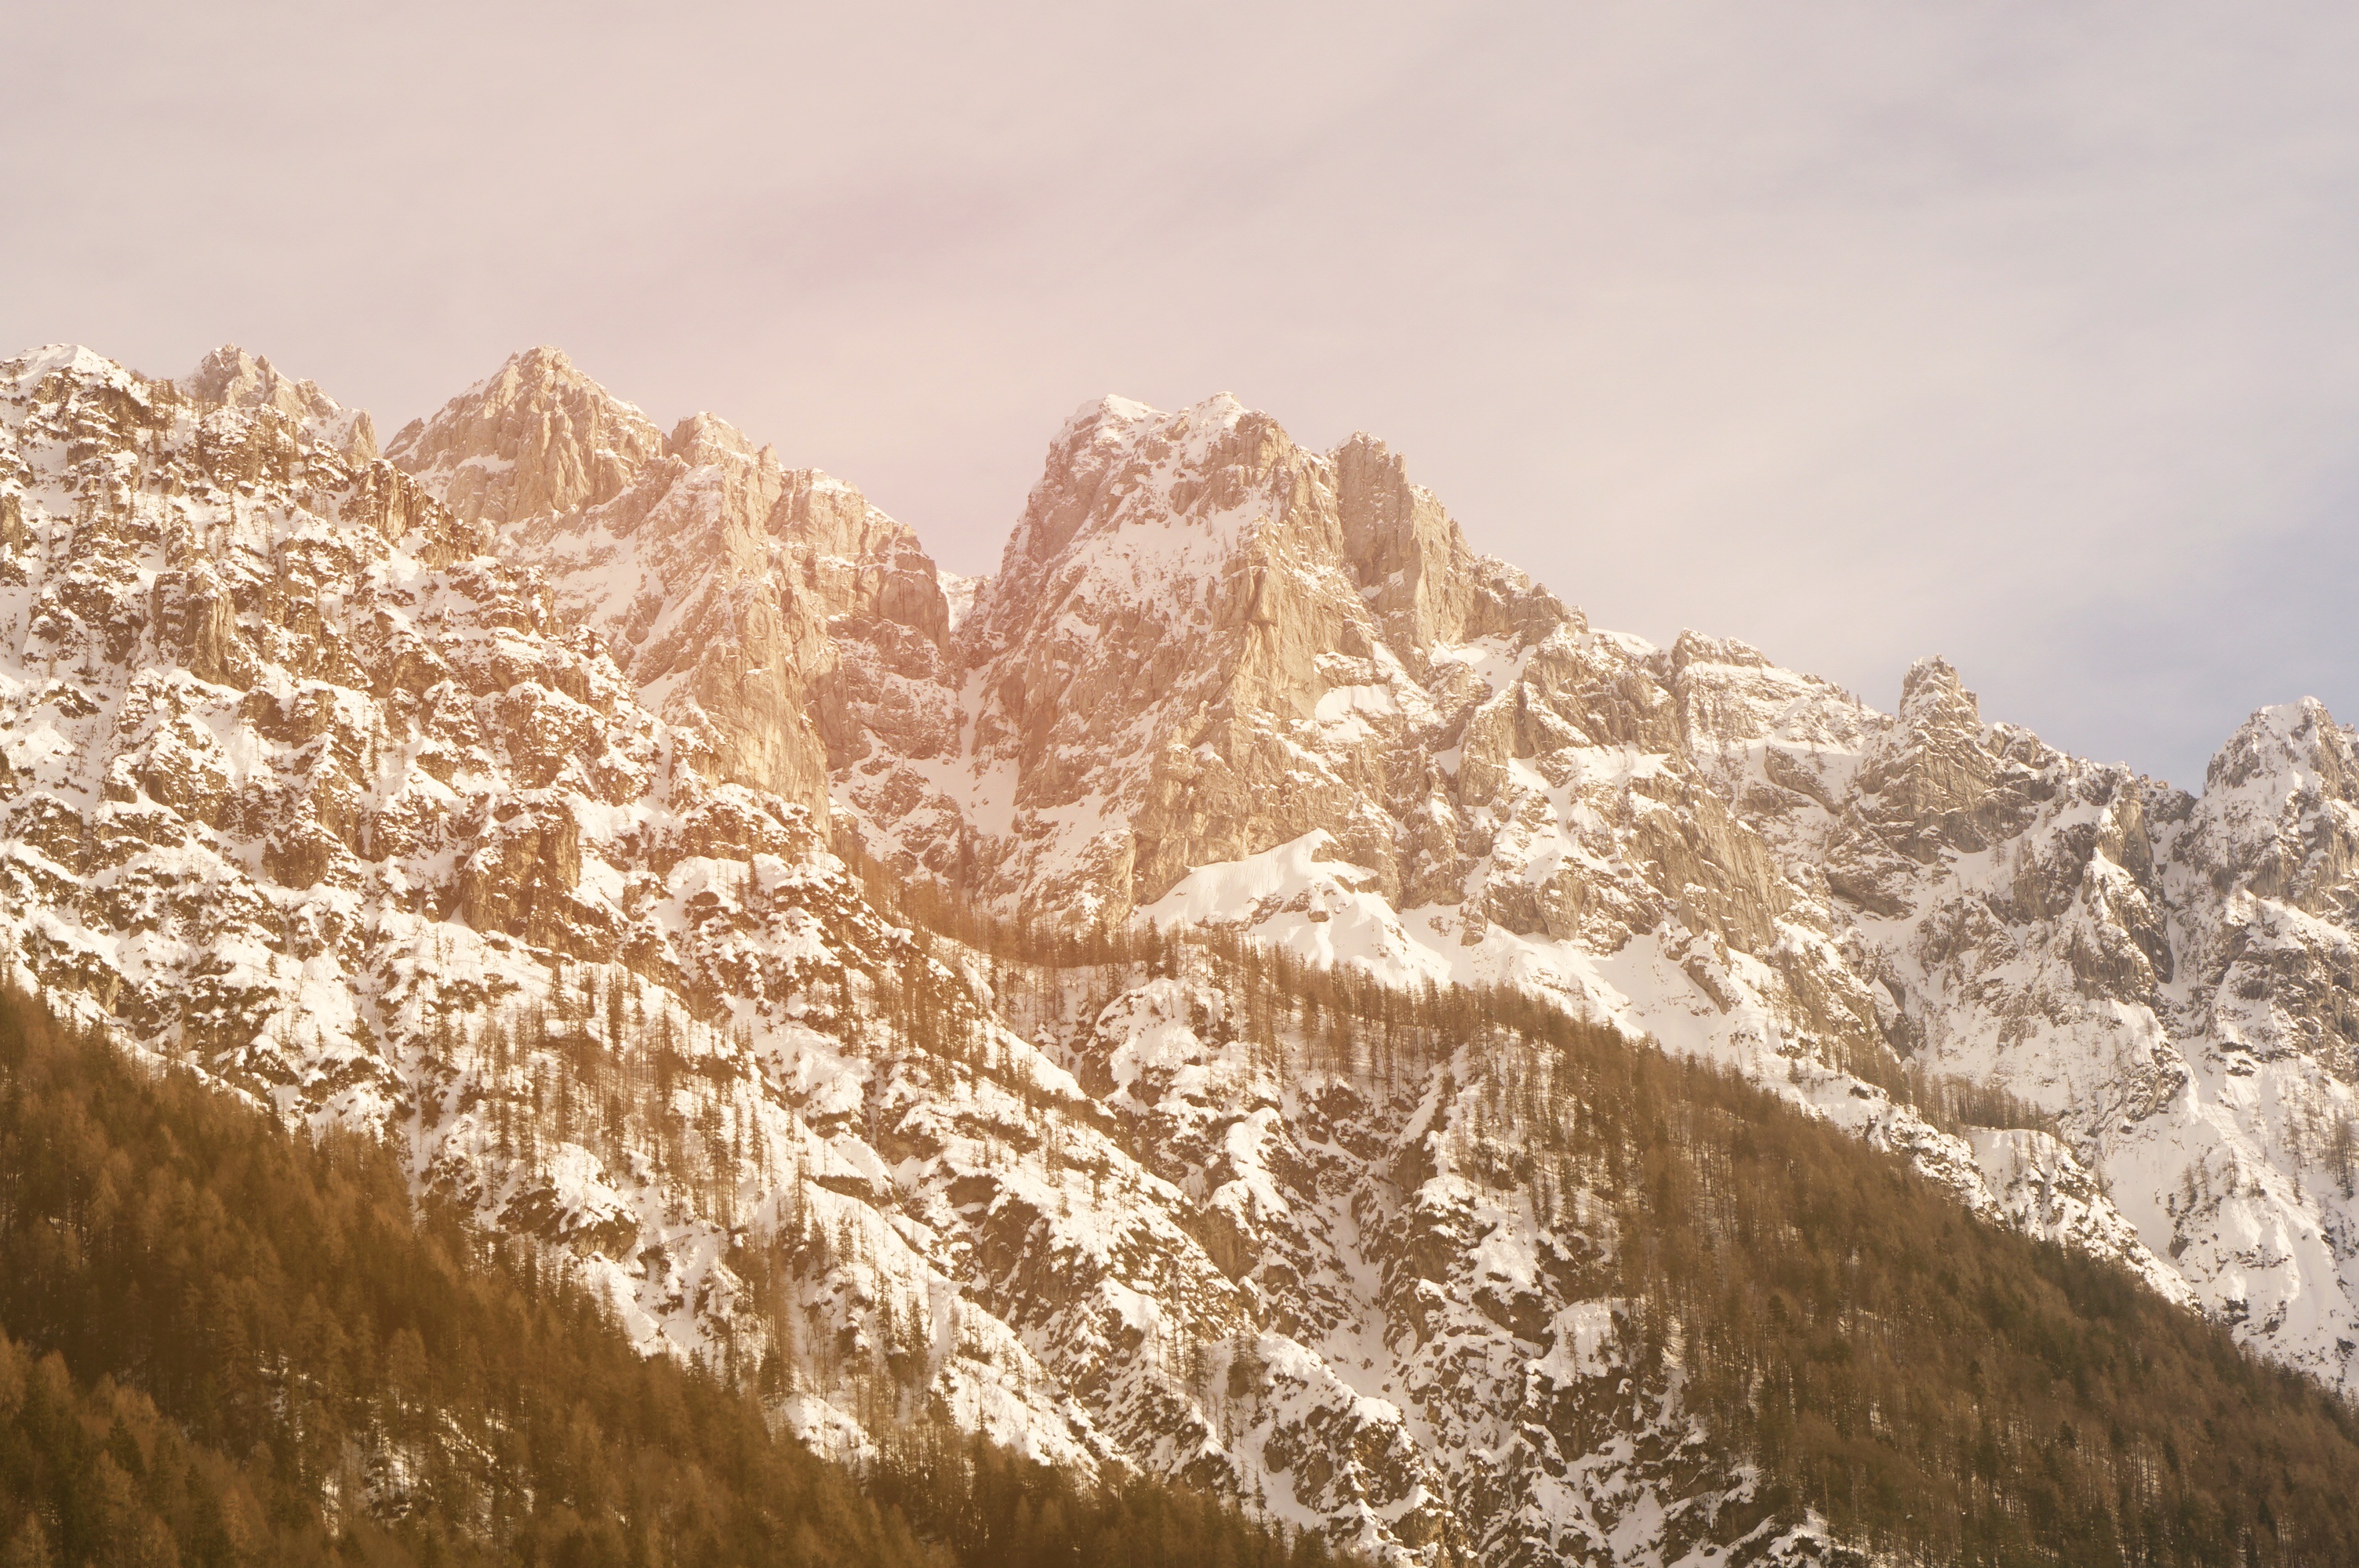
landscape, nature, outdoor, rock, wilderness, mountain, snow, winter, cloud, sky, sun, hiking, sunlight, morning, hill, adventure, peak, valley, mountain range, travel, weather, mountain climbing, mountain top, season, ridge, summit, mountain landscape, alps, landscapes, plateau, beautiful, natural beauty, landform, nature landscape, beautiful landscape, mountain pass, climbing mountain, geographical feature, atmospheric phenomenon, mountainous landforms